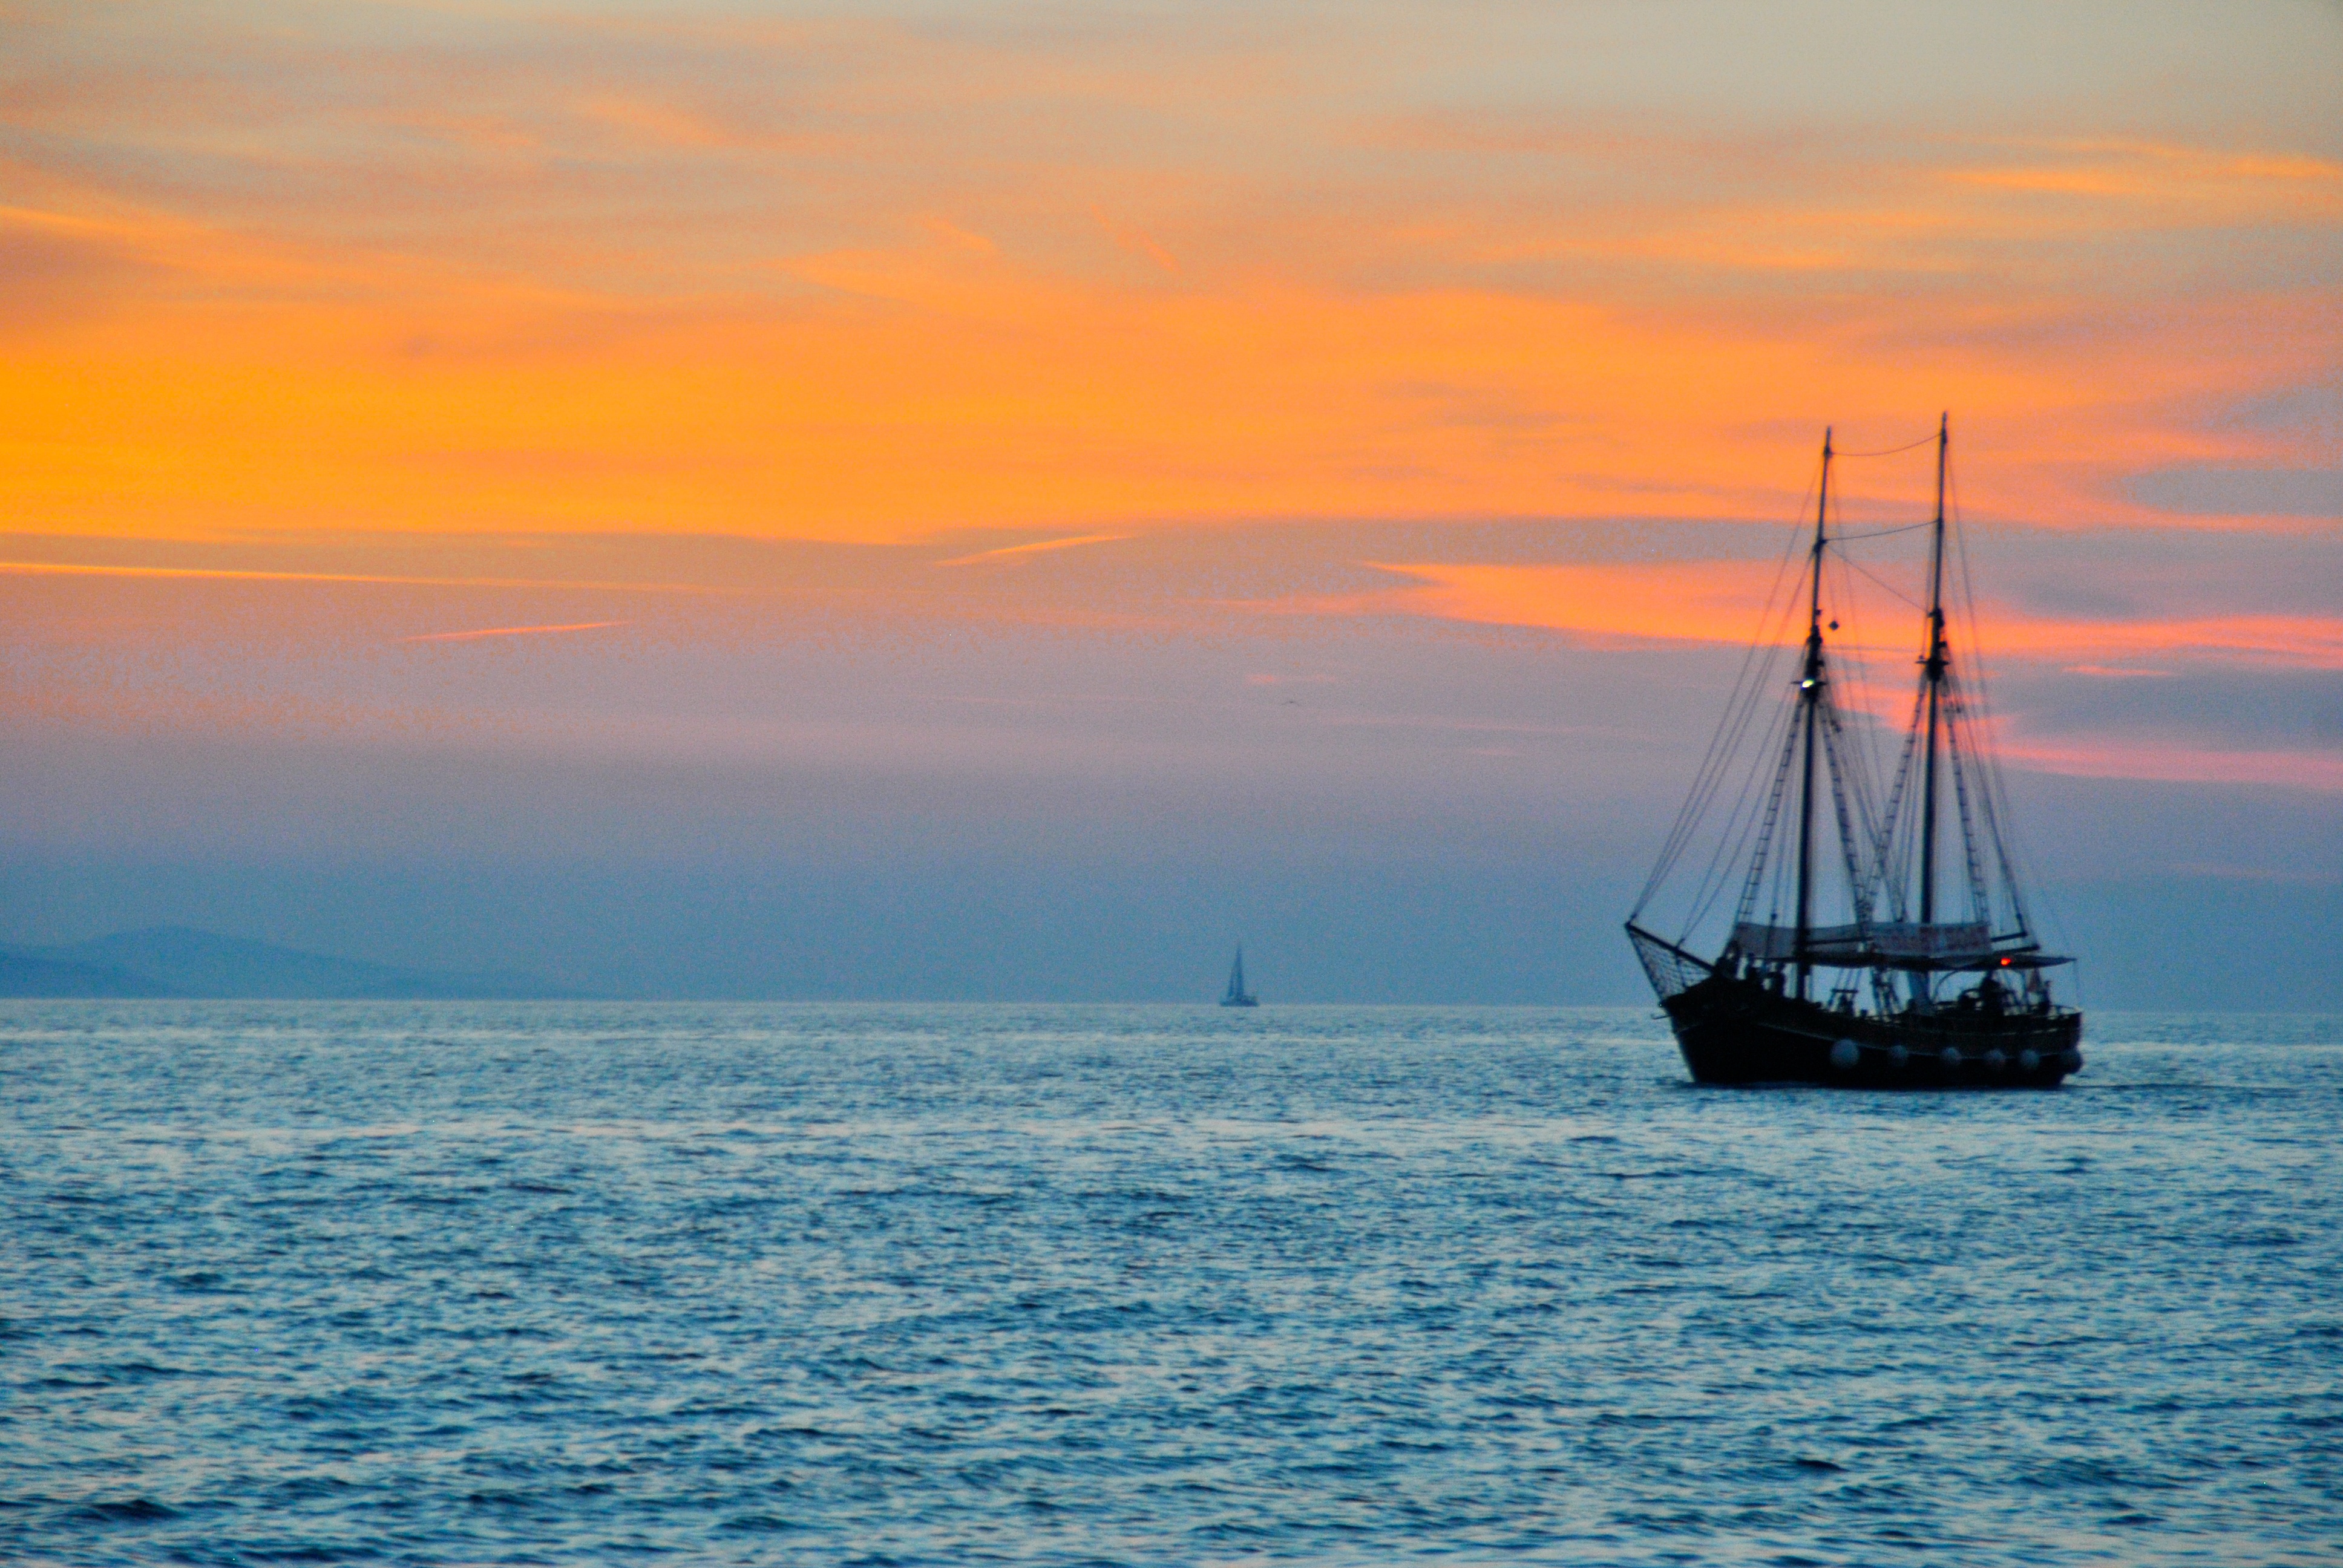
sea, coast, ocean, horizon, cloud, sunrise, sunset, boat, dawn, ship, dusk, evening, vehicle, sailing, bay, sail, watercraft, sailing ship